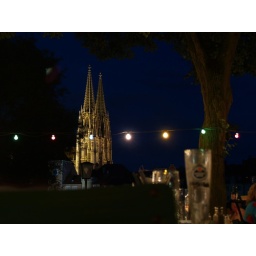
Rotated and cropped, but an otherwise un-messed-with view from our table in the Biergarten out across the river towards the Dom.